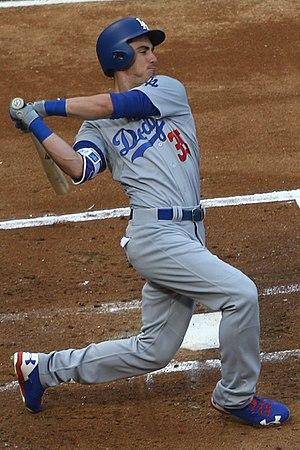
Cody James Bellinger est un joueur de premier but et voltigeur des Dodgers de Los Angeles de la Ligue majeure de baseball.